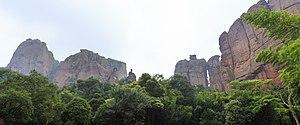
Le xian de Yiyang est un district administratif de la province du Jiangxi en Chine. Il est placé sous la juridiction de la ville-préfecture de Shangrao.
Le pic de la Tortue est un sommet situé dans la ville-préfecture de Yiyang, au sein de la province du Jiangxi, en Chine, qui abrite un parc national. Il fait partie des six sites chinois inscrit collectivement sur la liste du patrimoine mondial de l'UNESCO en juillet 2010 sous le nom de « Danxia de Chine ».